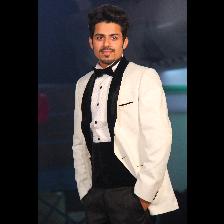
Label: Human